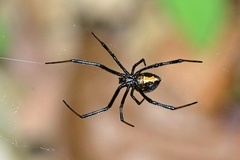
Species: Lactrodectus_hesperus